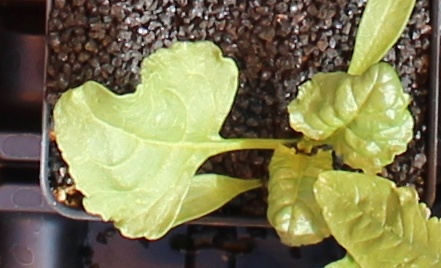
Label: Sugar beet